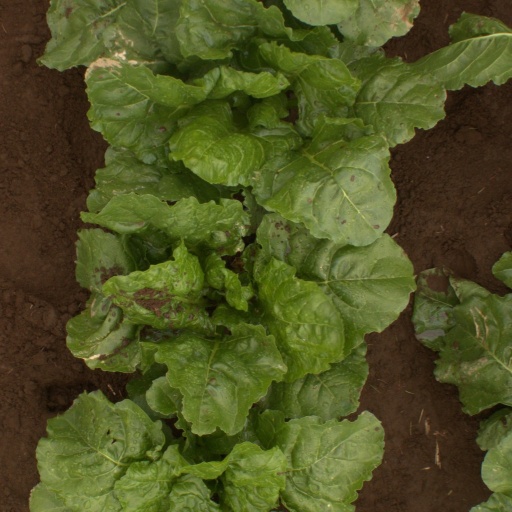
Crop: sugar beet